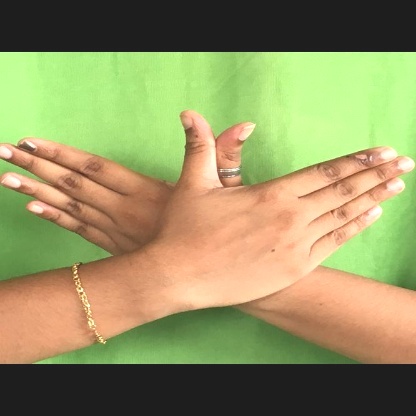
Mudra: Garuda